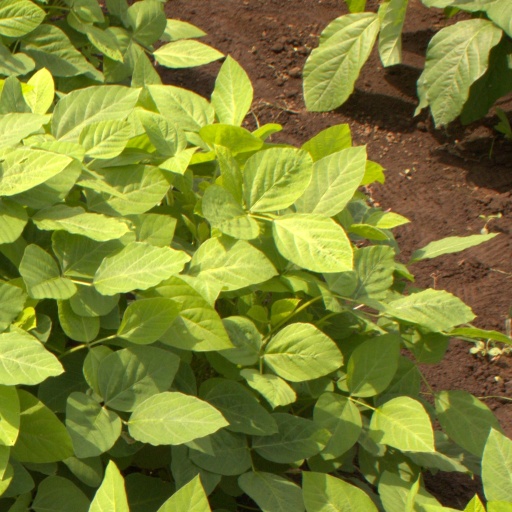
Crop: soybean